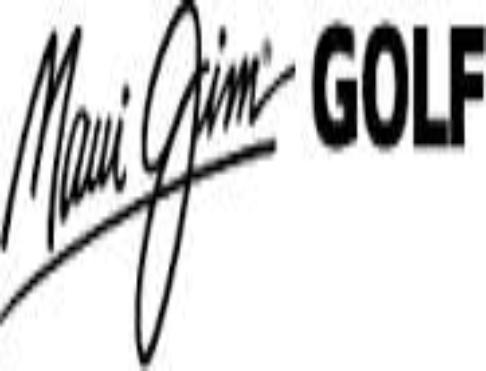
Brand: maui jim
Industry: Clothes